Battle of Morotai

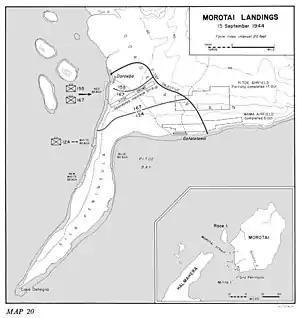
Locations of the Allied landings on 15 September 1944

The Allied force assigned to Morotai outnumbered the island's defenders by more than one hundred to one. The Tradewind Task Force was established on 20 August under the command of Major General Charles P. Hall and numbered 40,105 U.S. Army soldiers and 16,915 United States Army Air Forces (USAAF) and Royal Australian Air Force (RAAF) personnel. The Tradewind Task Force came under the overall command of the United States Sixth Army; its main combat elements were the XI Corps headquarters, the 31st Infantry Division and the 126th Regimental Combat Team (RCT) from the 32nd Infantry Division. These units were supported by engineers and a large anti-aircraft group. The Tradewind Task Force also included large numbers of construction and other line of communications units whose role was to swiftly develop the island into a major base. The 6th Infantry Division was designated the force reserve but remained on the mainland of New Guinea. MacArthur accompanied the force on board but was not in direct command of the operation.